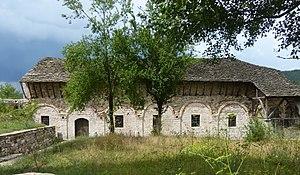
L'église Sainte-Marie ou église de la Dormition-de-la-Sainte-Vierge, est une église orthodoxe située à Moscopole, en Albanie. Probablement construite entre 1694 et 1699 et décorée en 1712, elle est protégée au titre des Monuments culturels d'Albanie.